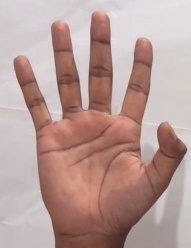
ASL sign: 5